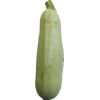
Label: Zucchini 1